David Alfaro Siqueiros

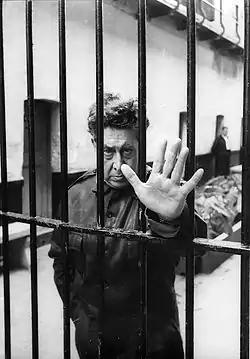
Siqueiros by Héctor García Cobo at Lecumberri prison, Mexico City, 1960

Siqueiros was eventually arrested in 1960 for openly criticizing the President of Mexico, Adolfo López Mateos, and leading protests against the arrests of striking workers and teachers, though the charges were commonly known to be false. Numerous protests ensued, even including an appeal advertisement by well-known artists and writers in "The New York Times" in 1961. Unjustly imprisoned, Siqueiros continued to paint, and his works continued to sell. During that stay, he would make numerous sketches for the project of decorating the Hotel Casino de la Selva, owned by Manuel Suarez y Suarez. After international pressure was put on the Mexican authorities, Siqueiros was finally pardoned and released in the spring of 1964. He immediately resumed working on his suspended murals in the Actors' Union and Chapultepec Castle.